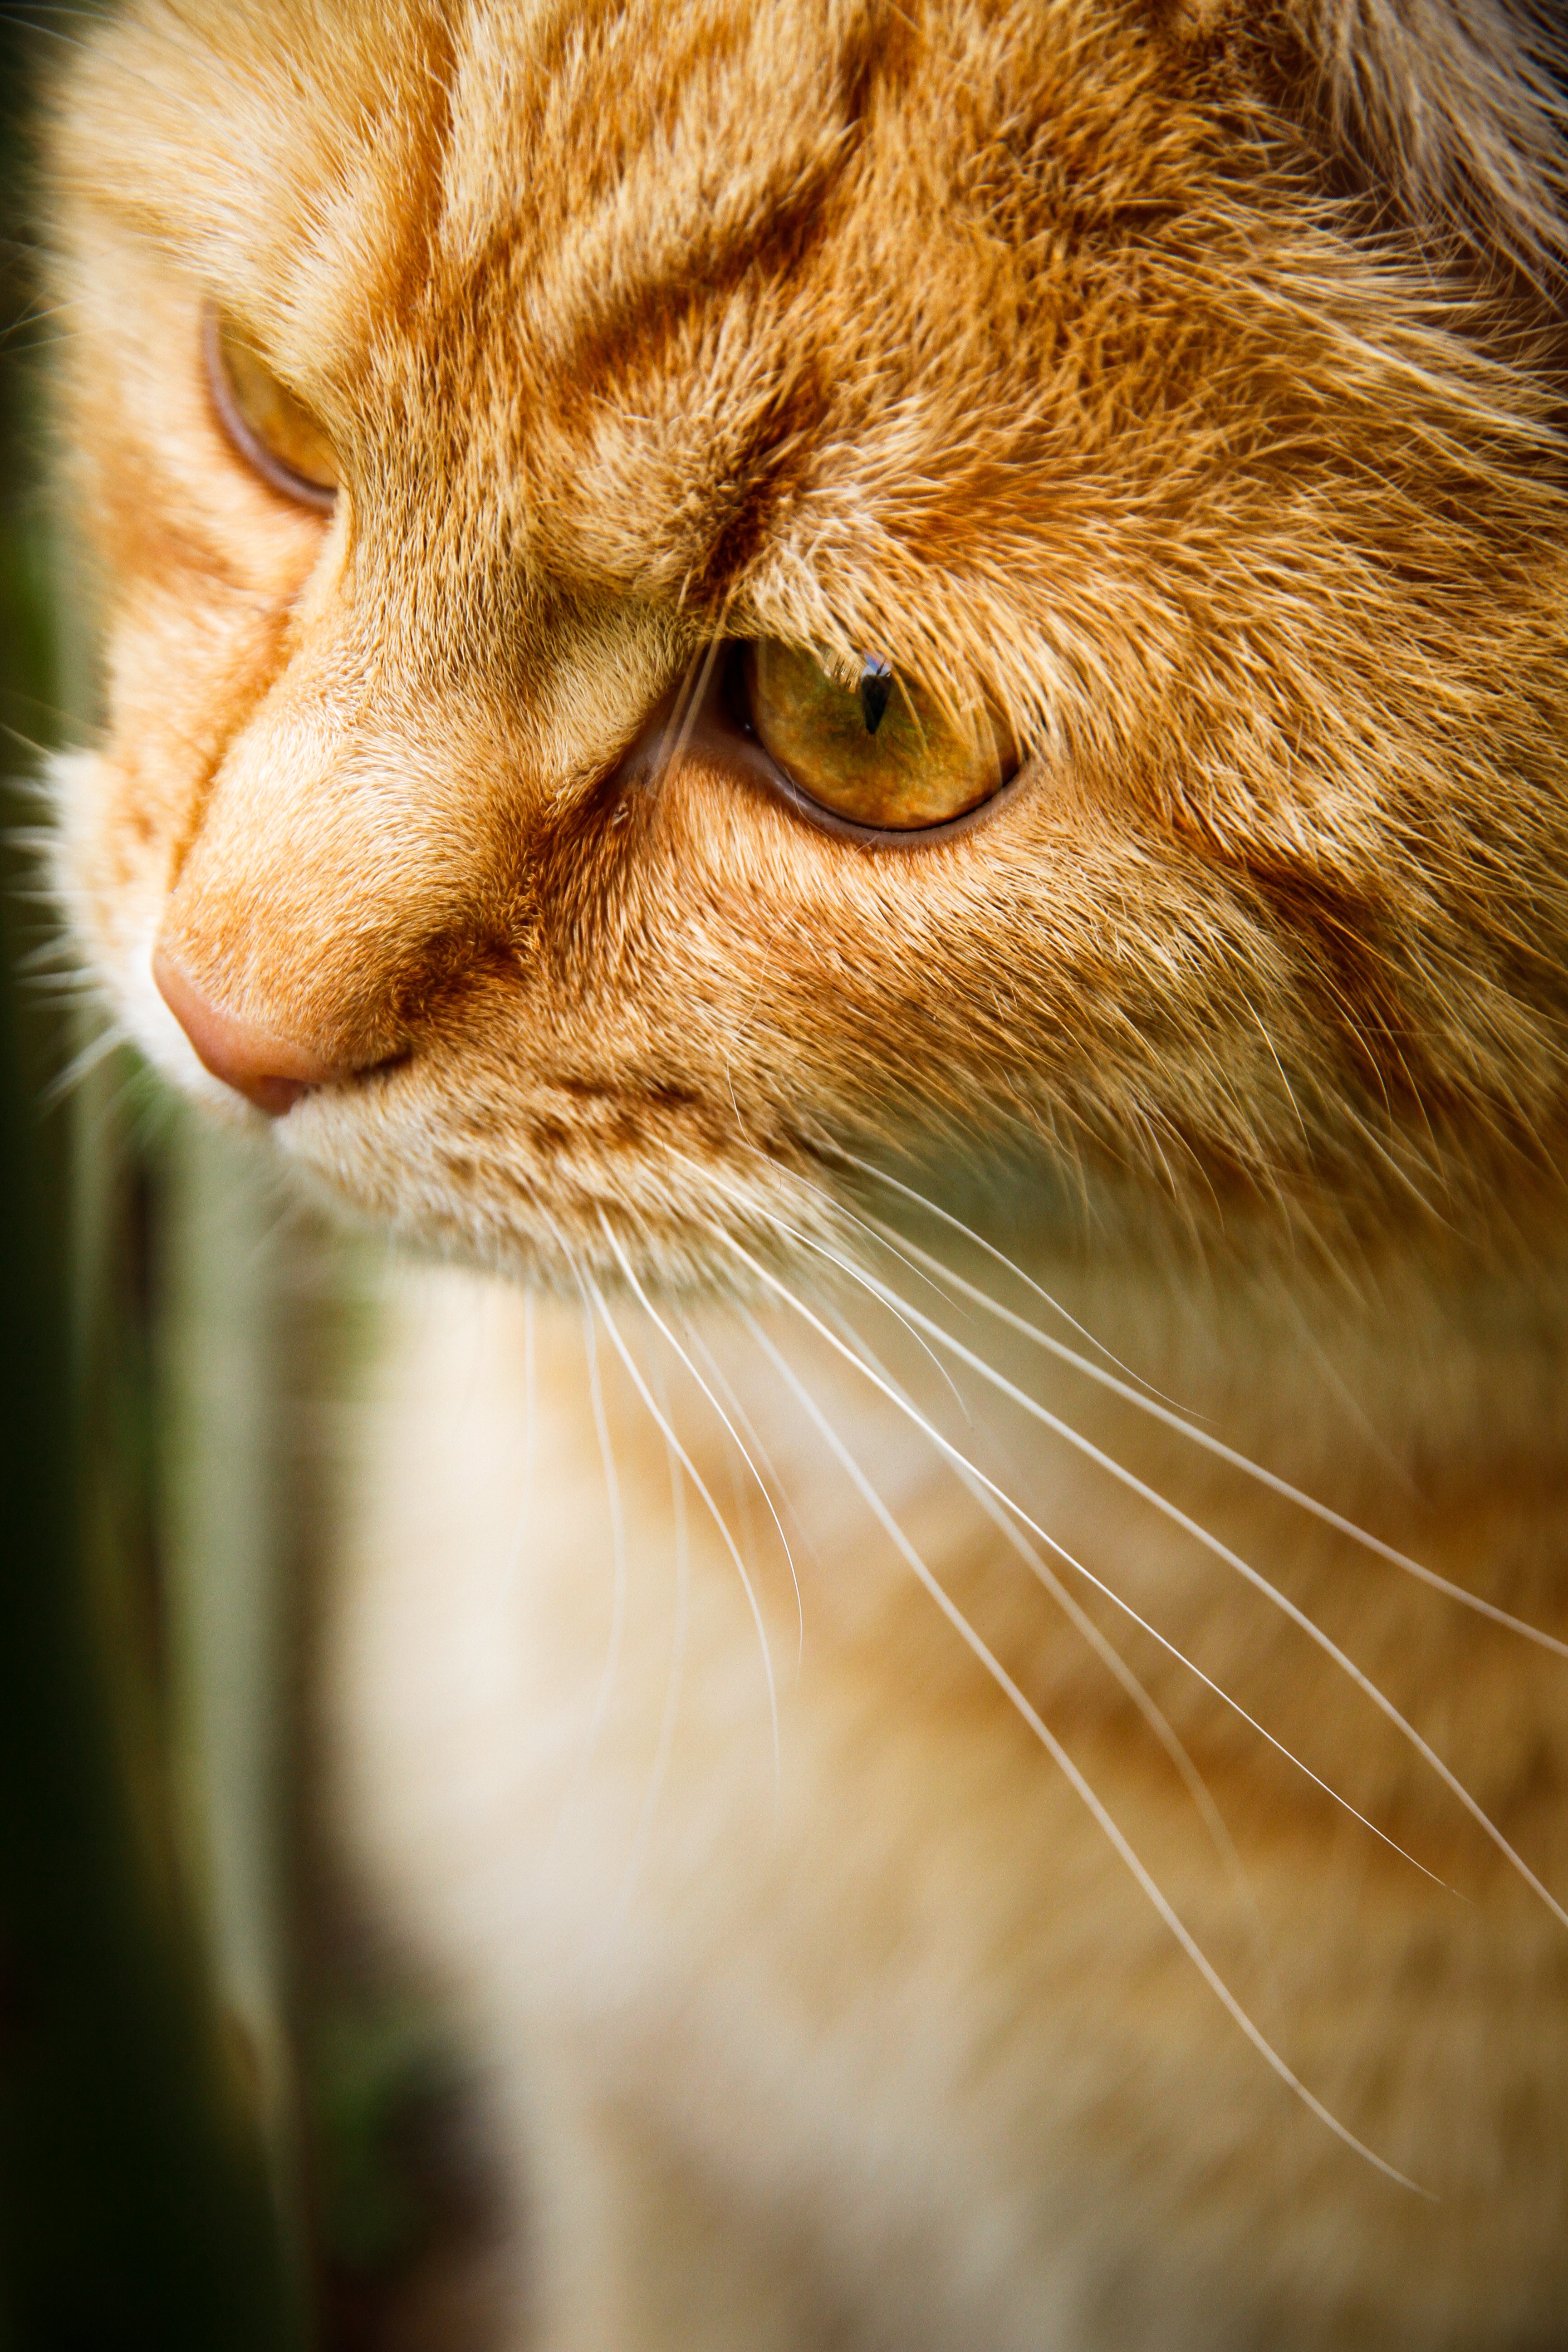
cat, mammal, fauna, close up, nose, whiskers, snout, eye, skin, vertebrate, macro photography, tabby cat, small to medium sized cats, cat like mammal